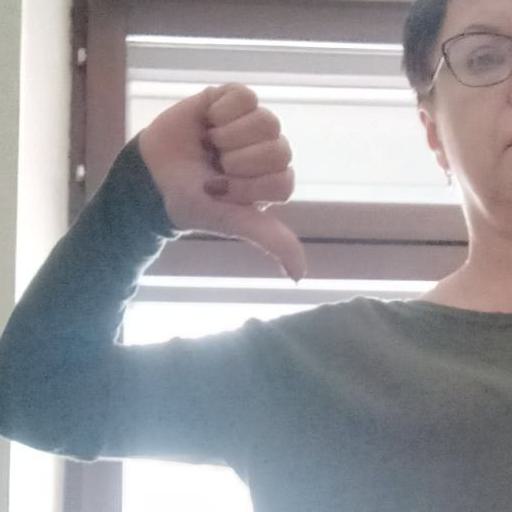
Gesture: dislike